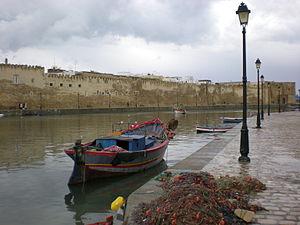
La coupe d'Afrique des nations de football 2004 est la 24ᵉ édition de la coupe d'Afrique des nations et s'est déroulée du 24 janvier au 14 février 2004 en Tunisie. Cette édition a vu la victoire du pays hôte, la Tunisie, qui a remporté ainsi la première CAN de son histoire en battant en finale le Maroc.